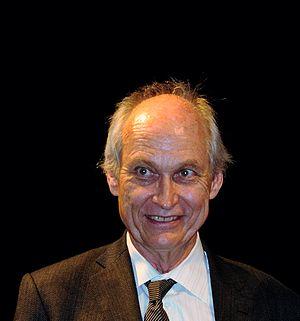
Michael Stanley Turner, né le 29 juillet 1949 à Los Angeles, est un cosmologiste américain actuellement en poste à l'université de Chicago.